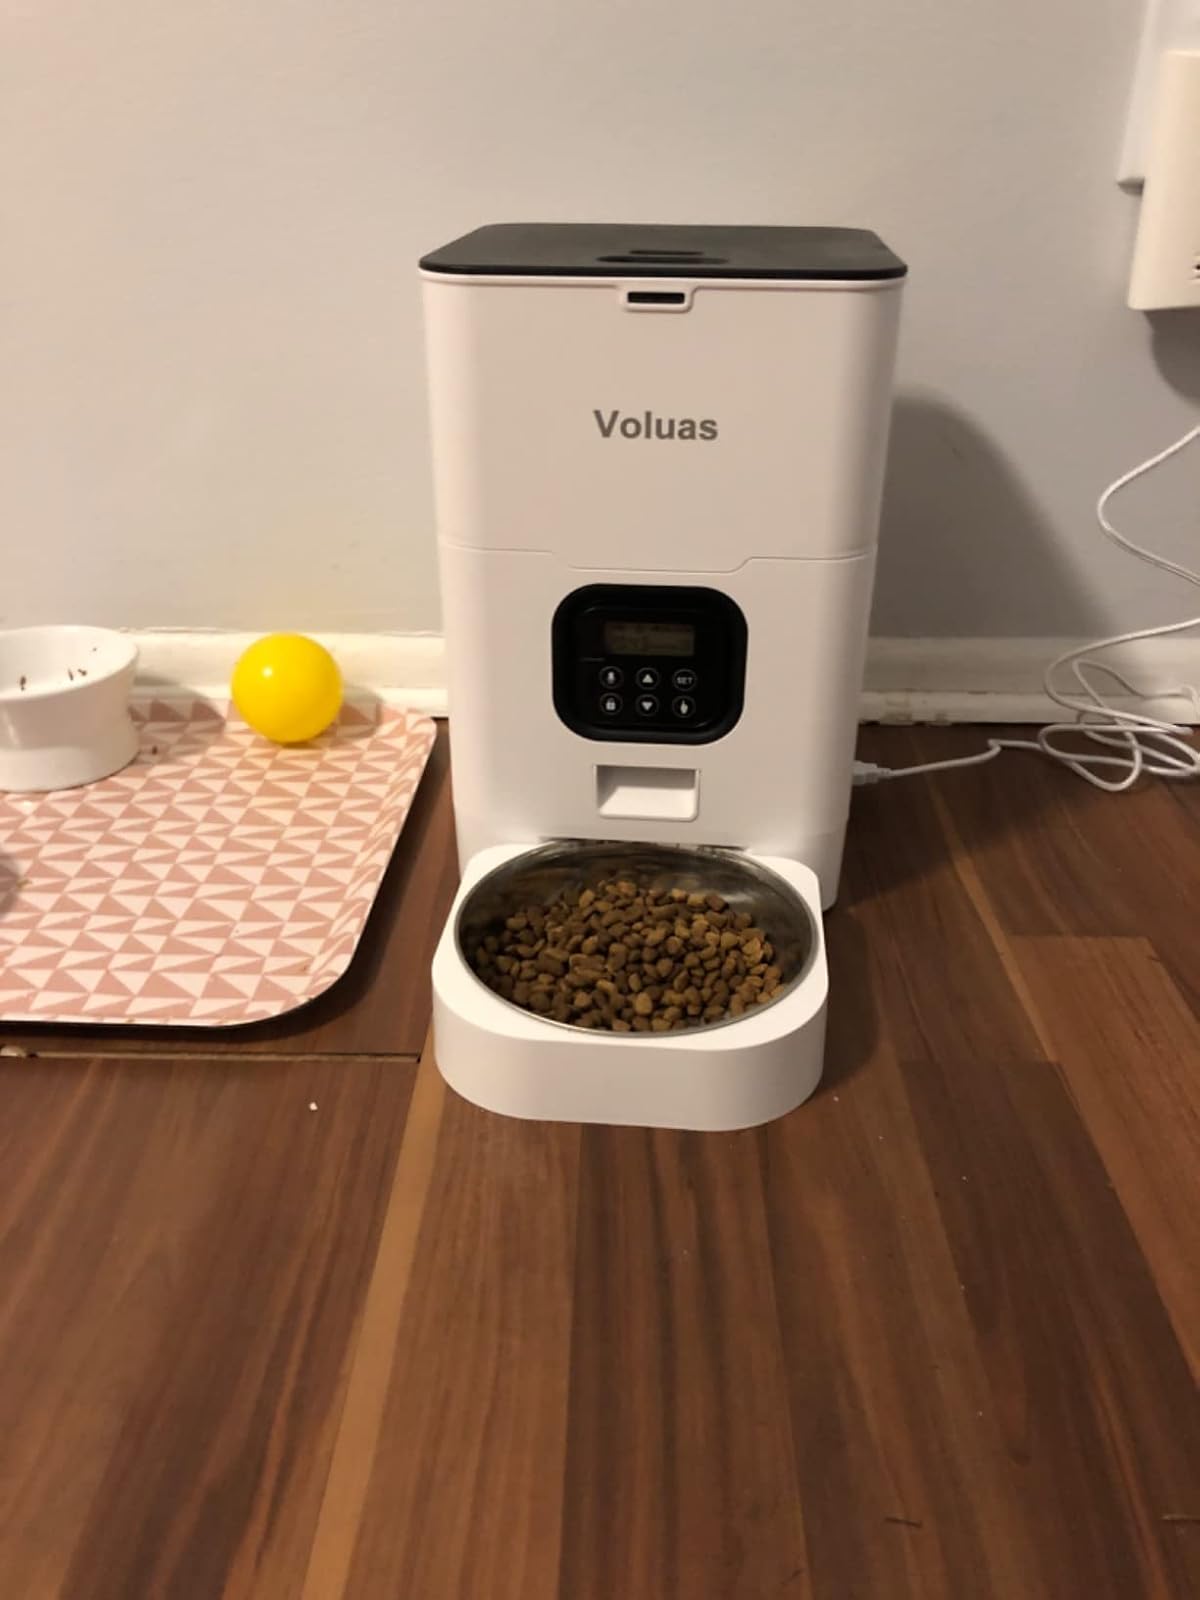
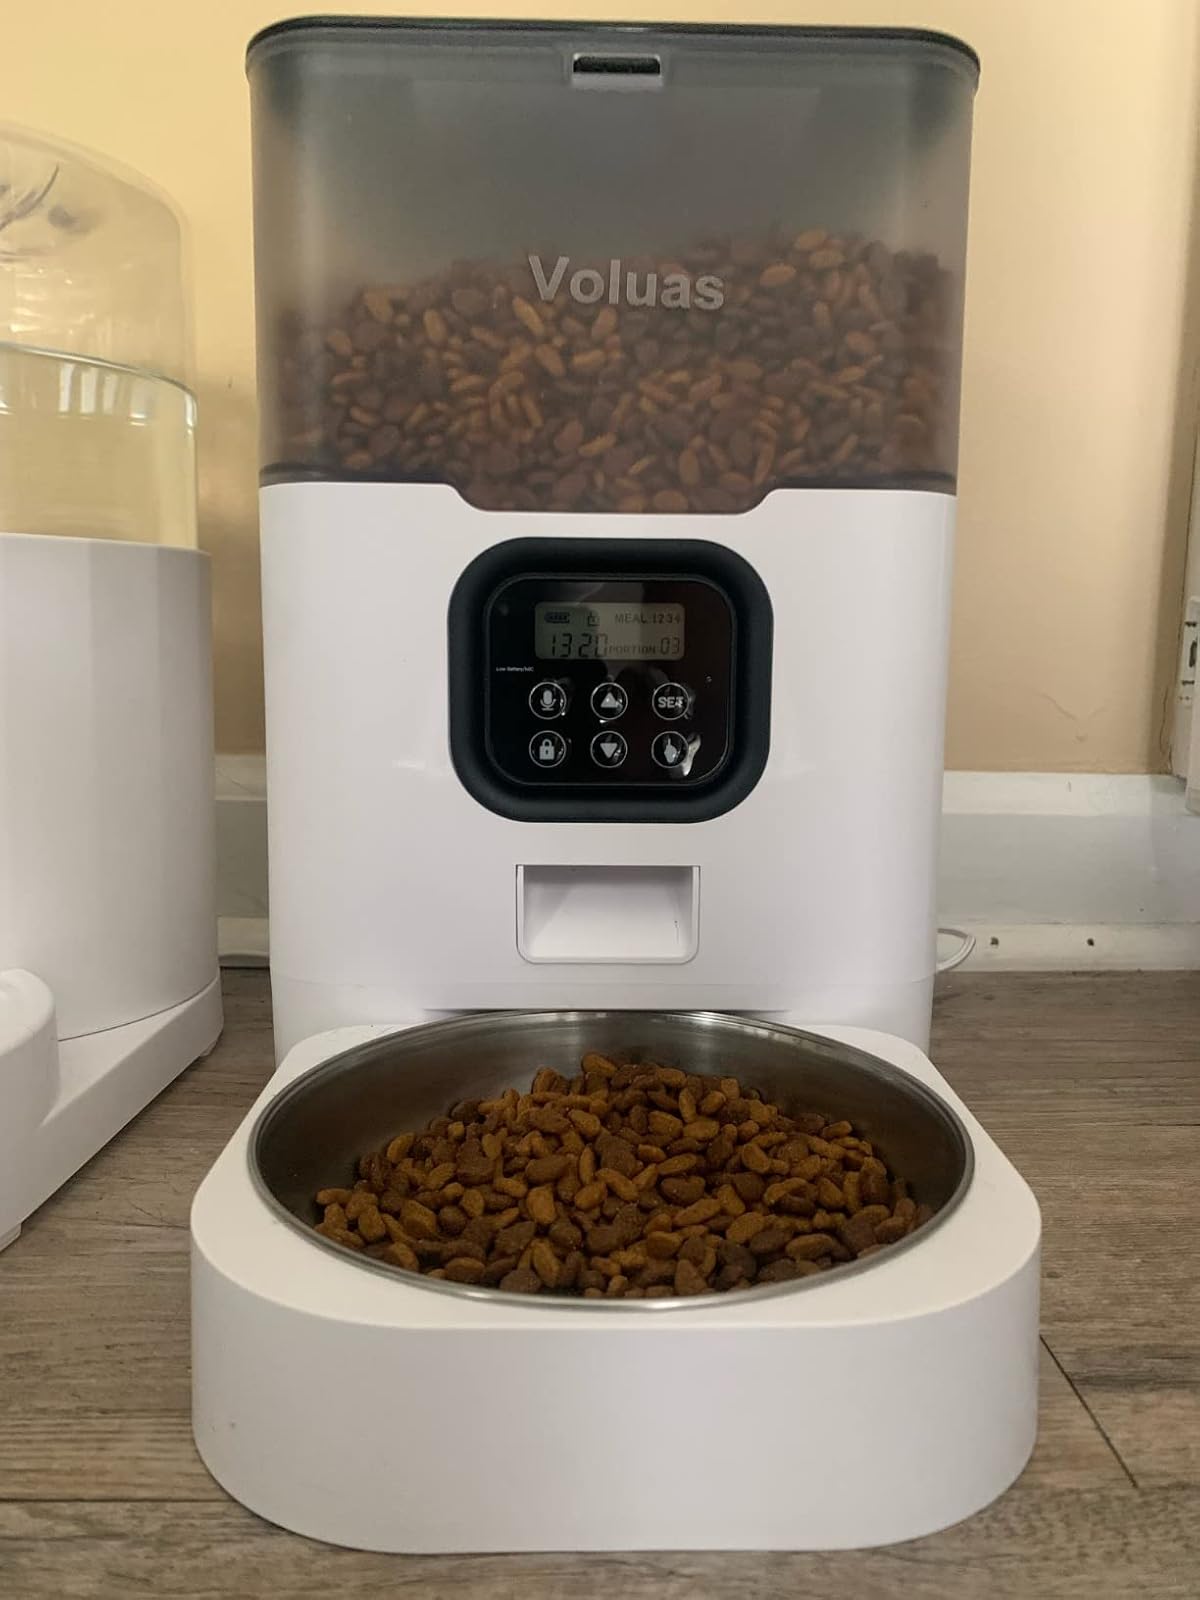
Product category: items_feeder
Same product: no